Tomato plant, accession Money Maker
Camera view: tilt-top (135 deg); turntable rotation: 60 degrees
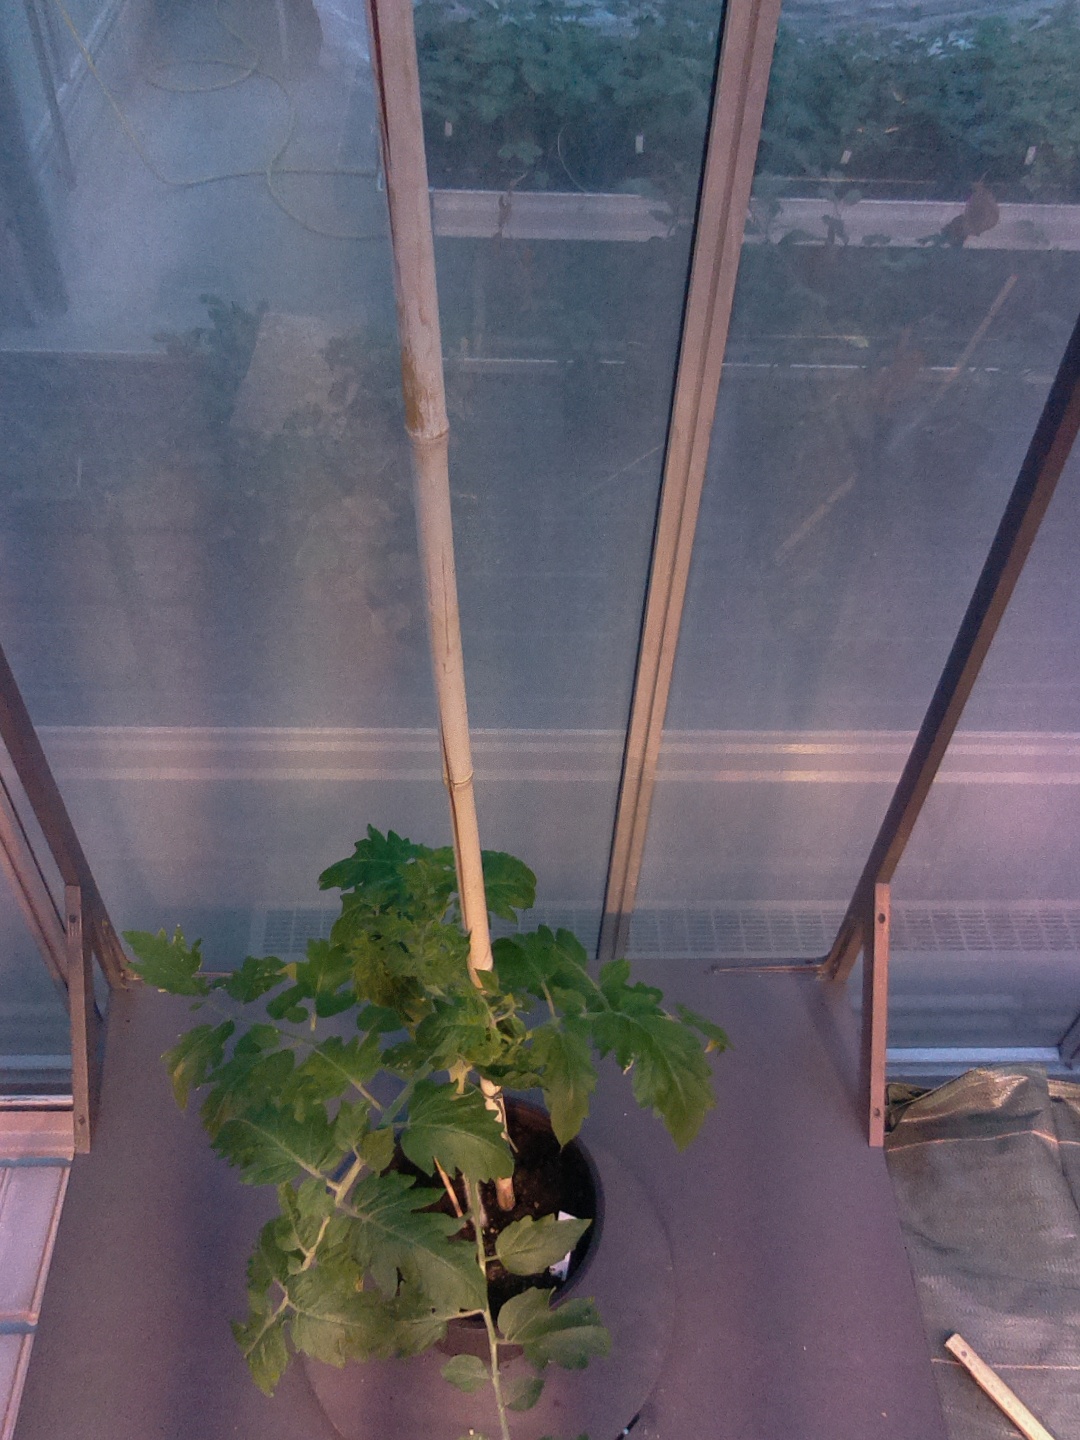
BBCH growth stage 53: 3 inflorescences visible